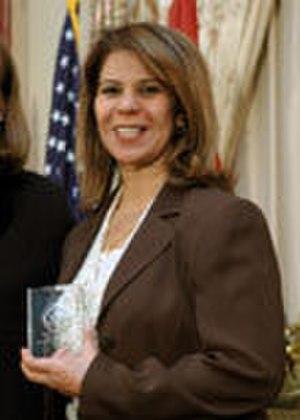
Sundus Abbas est une militante sociale irakienne pour la défense des droits des femmes. Elle est également la directrice de Women's Leadership Institute à Bagdad, qui a le même objectif. Elle agit également afin que les femmes soient plus représentées dans les partis politiques mais aussi afin qu'elles participent à la vie politique locale et nationale.